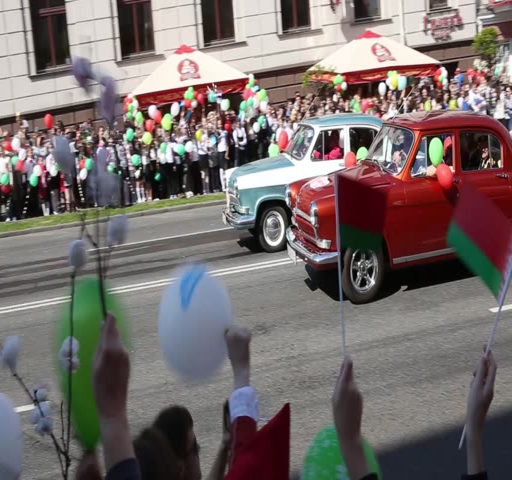
people uniformed soldiers and officers involved in the parade dedicated on vehicles